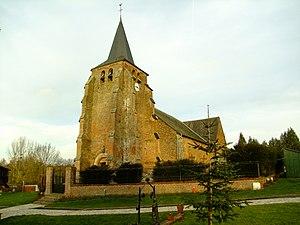
Église de Saint-Pierre-lès-Franqueville le 15/01/2011
La paroisse Sainte-Anne en Thiérache est une circonscription administrative de l'église catholique de France, subdivision du diocèse de Soissons, Laon et Saint-Quentin.
Saint-Pierre-lès-Franqueville est une commune française située dans le département de l'Aisne, en région Hauts-de-France.
Le département de l'Aisne, qui fait partie de la région Hauts-de-France dont la capitale régionale est Lille, est subdivisé en cinq arrondissements administratifs, lesquels sont découpés en 21 cantons, encadrant 800 communes.